Titov (crater)

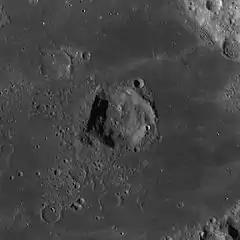
LRO WAC image

Titov is a relatively small lunar impact crater on the far side of the Moon. The most unusual aspect of this crater is that it is located entirely within the Mare Moscoviense, one of the few maria found on the far side of the Moon. It lies to the northwest of the crater Komarov, in the northern half of the mare. It is named for cosmonaut Gherman Titov, the second person to orbit the Earth.